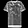
Label: T - shirt / top